Calvary at Pleyben

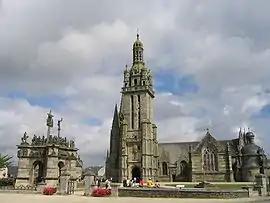
The calvary stands close to the 16th-century church

The Calvary at Pleyben, dating from 1555, is located in the village of Pleyben in Brittany, northwestern France.